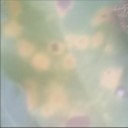
Label: Leaf_rust